The Foretelling

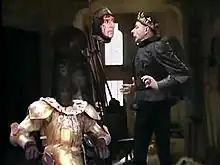
Prince Edmund (Rowan Atkinson) is haunted by the headless ghost of Richard III (Peter Cook) after mistakenly decapitating him in battle

"The Foretelling" is the first episode of the BBC sitcom "The Black Adder", the first series of the long-running comedy programme "Blackadder". It marks Rowan Atkinson's debut as the character Edmund Blackadder, and is the first appearance of the recurring characters Baldrick (Tony Robinson) and Percy (Tim McInnerny). The comedy actor Peter Cook guest stars as King Richard III.